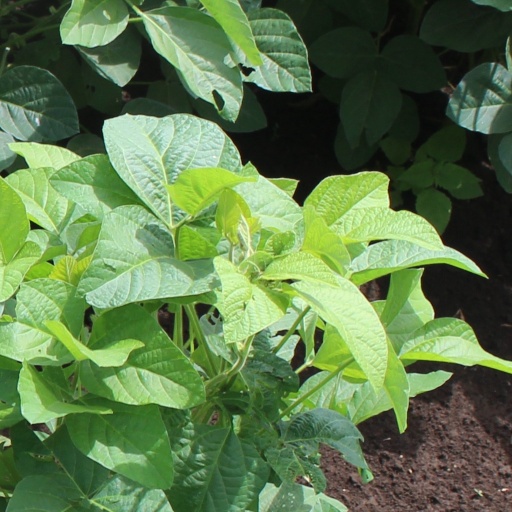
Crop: soybean